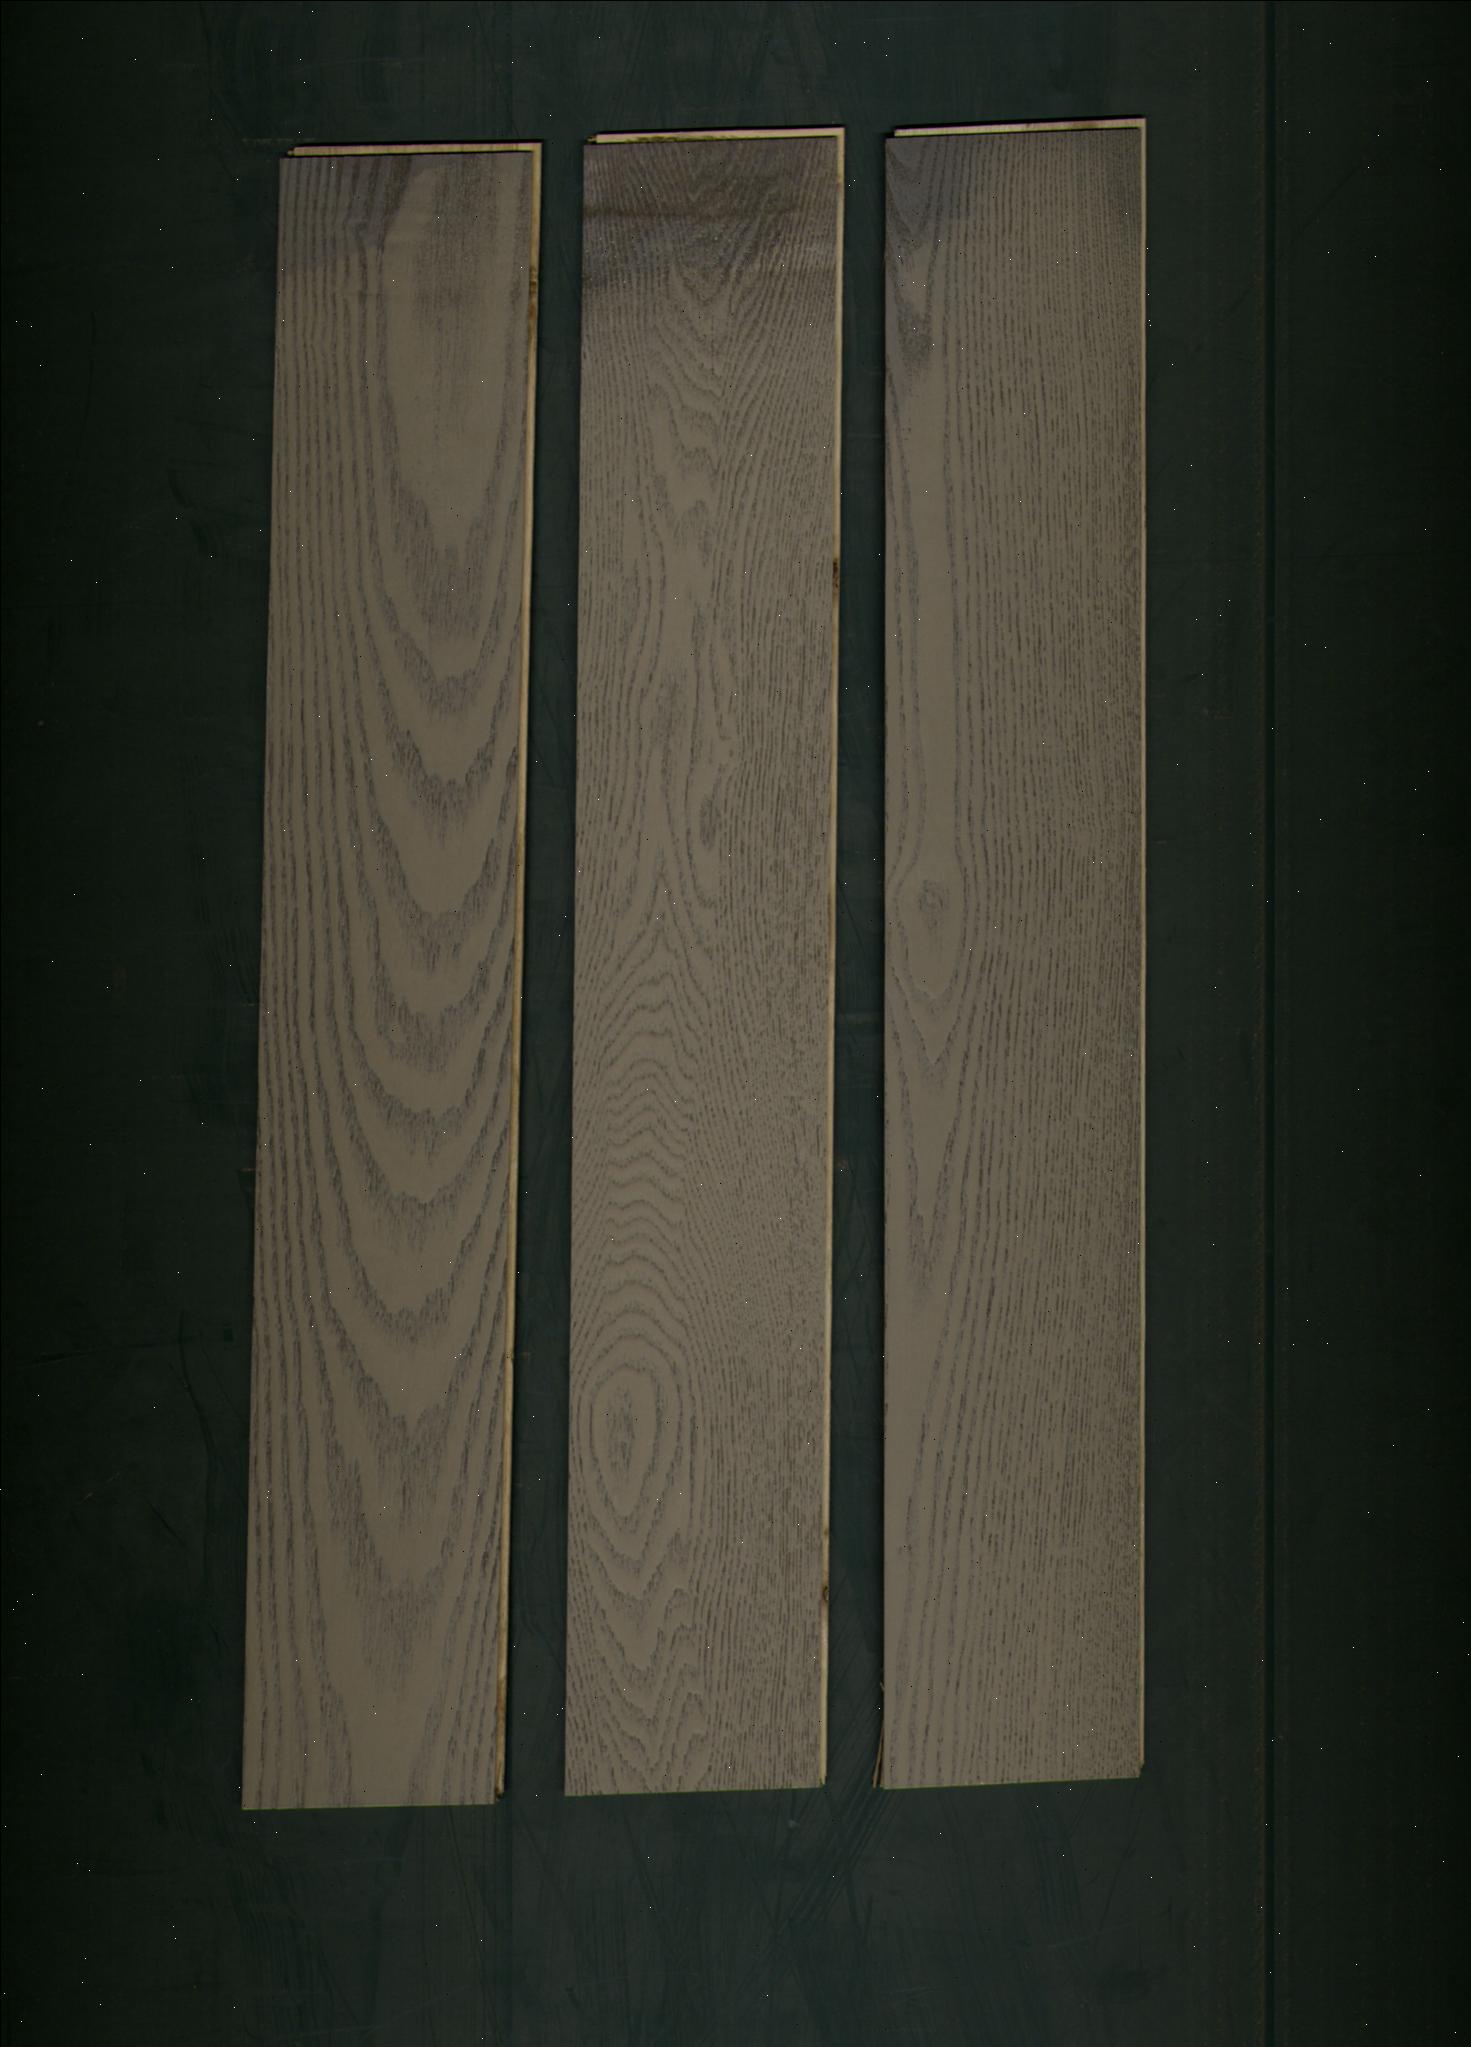
Label: mixers